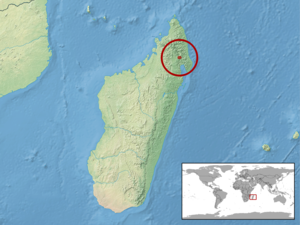
Calumma vatosoa est une espèce de sauriens de la famille des Chamaeleonidae.